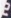
Number: 2